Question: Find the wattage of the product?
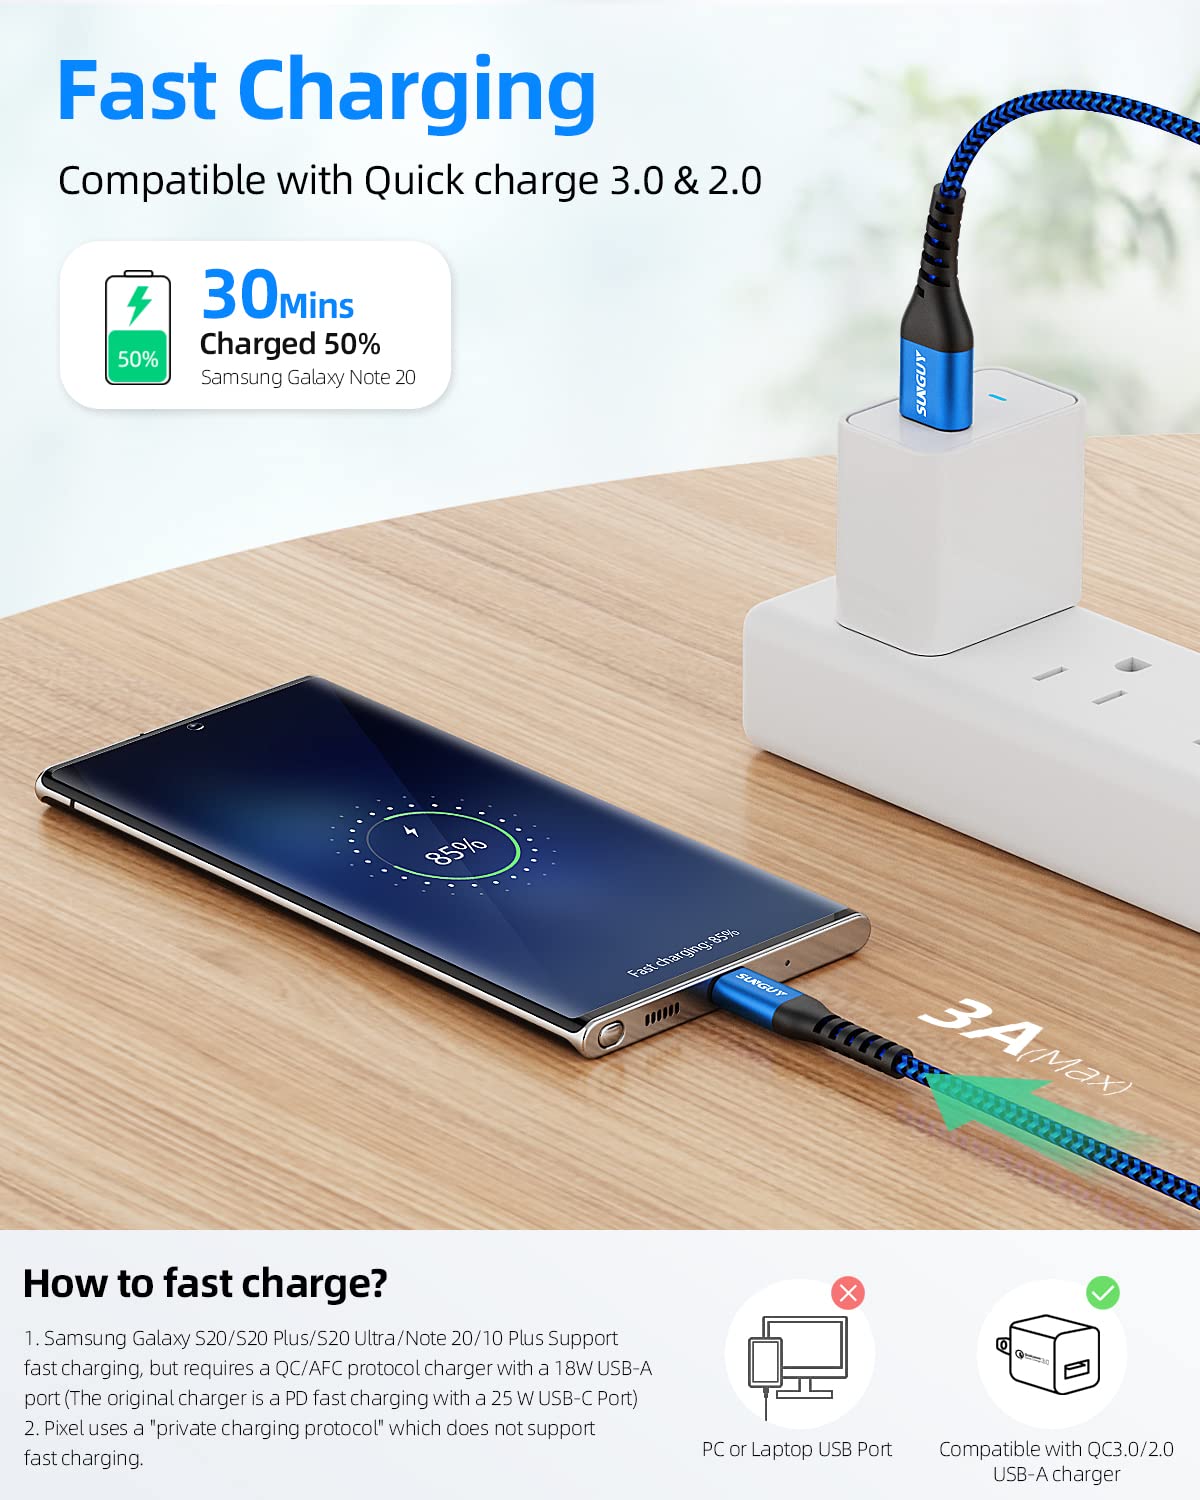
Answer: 18.0 watt